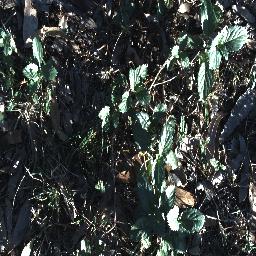
Label: snake_weed